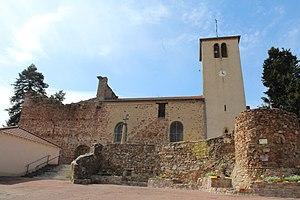
Église Notre-Dame-des-Mariniers de Vernay, Commelle-Vernay.